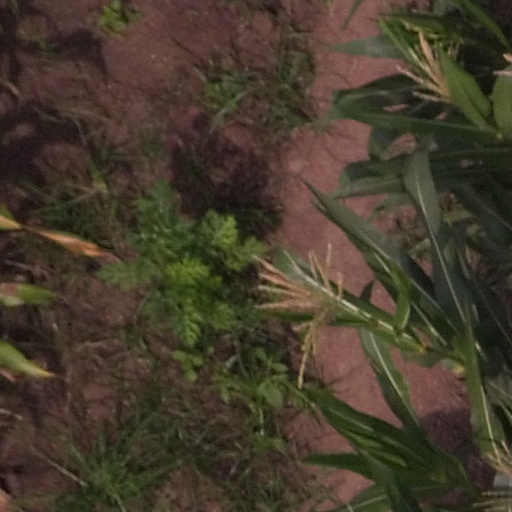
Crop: maize; corn